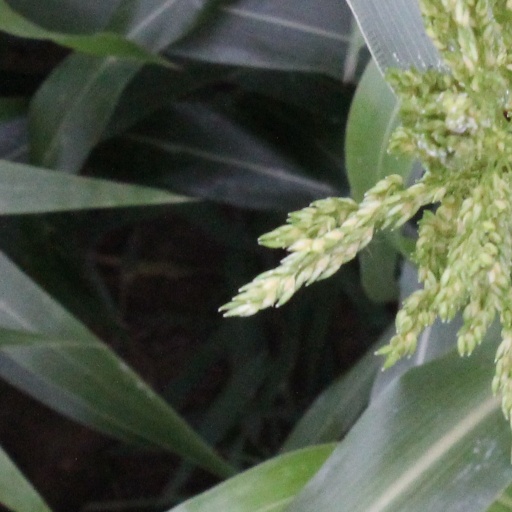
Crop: sorghum